1985 Castrol 500

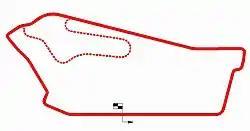
Layout of the Sandown Raceway international circuit (1984-1998)

The 1985 Castrol 500 was an endurance race for "Group A" Touring Cars staged at the Sandown International Motor Racing Circuit in Victoria on 15 September 1985. Race distance was 129 laps of the 3.878 km (1.928 mi) circuit, totaling 500.262 km.